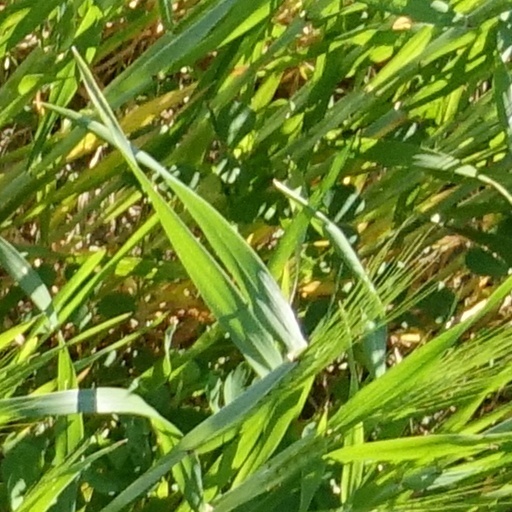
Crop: wheat